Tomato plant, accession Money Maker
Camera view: bottom (45 deg); turntable rotation: 150 degrees
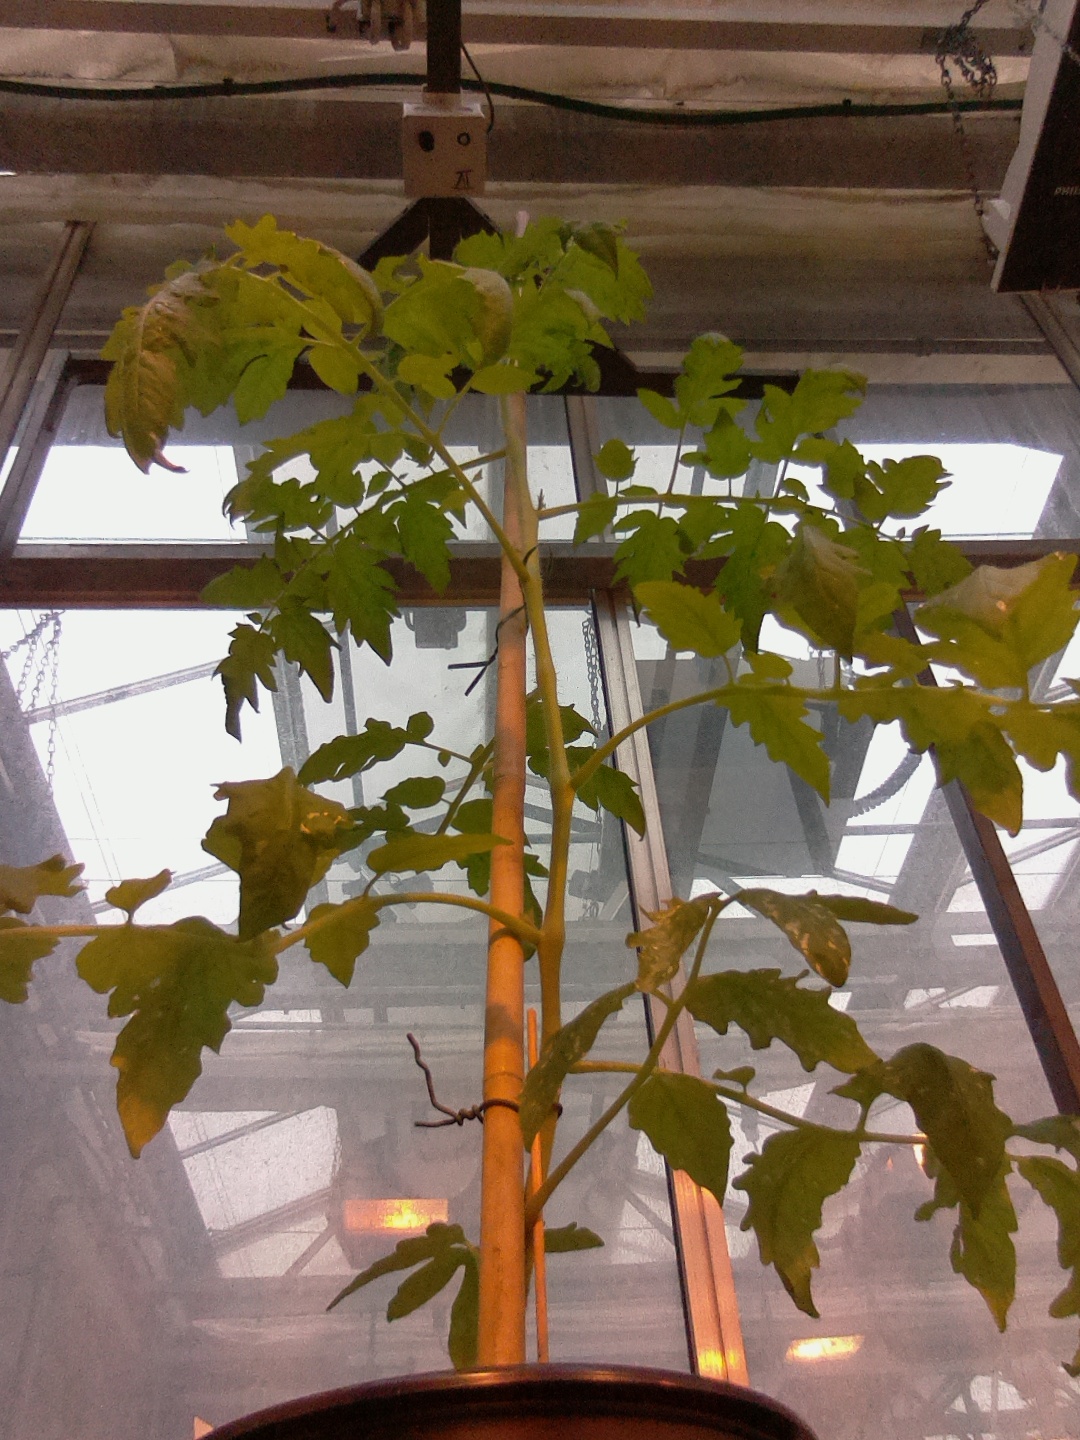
BBCH growth stage 51: First inflorence visible, visible closed flower bud